List of female chess grandmasters

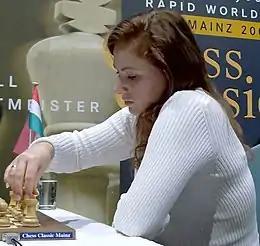
Judit Polgár playing a chess move

There are 44 female chess players who hold the title of Grandmaster (GM), the highest title awarded by the International Chess Federation (FIDE). The Grandmaster title was formally established by FIDE in 1950. Modern regulations typically require players to achieve a FIDE rating of 2500 and three tournament norms that include a GM-level performance rating of 2600 to be awarded the title, although there are various exceptions. Since 1993, players who win the Women's World Championship are directly awarded the Grandmaster title. Like all FIDE titles, the Grandmaster title is awarded for life and does not require a player to maintain a performance level or remain active after the award.